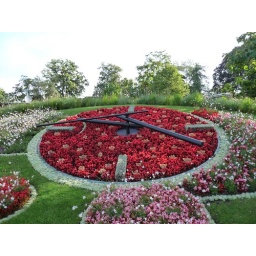
Flower clock located in Geneva near water front. P1040417-copy